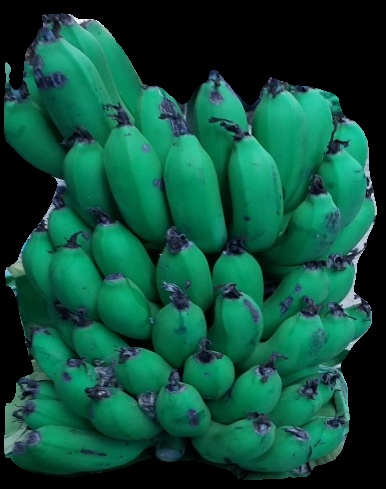
Variety: pachbale
Grade: grade2